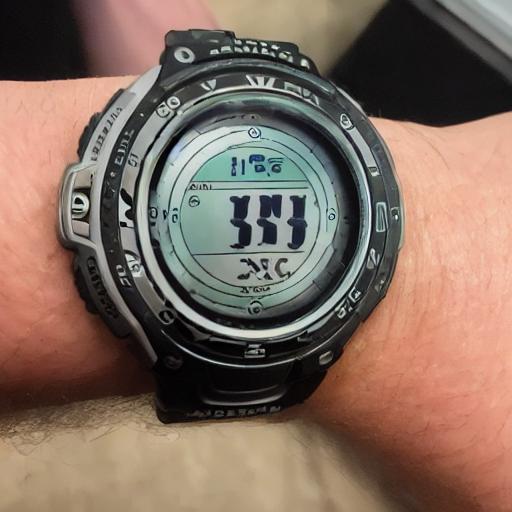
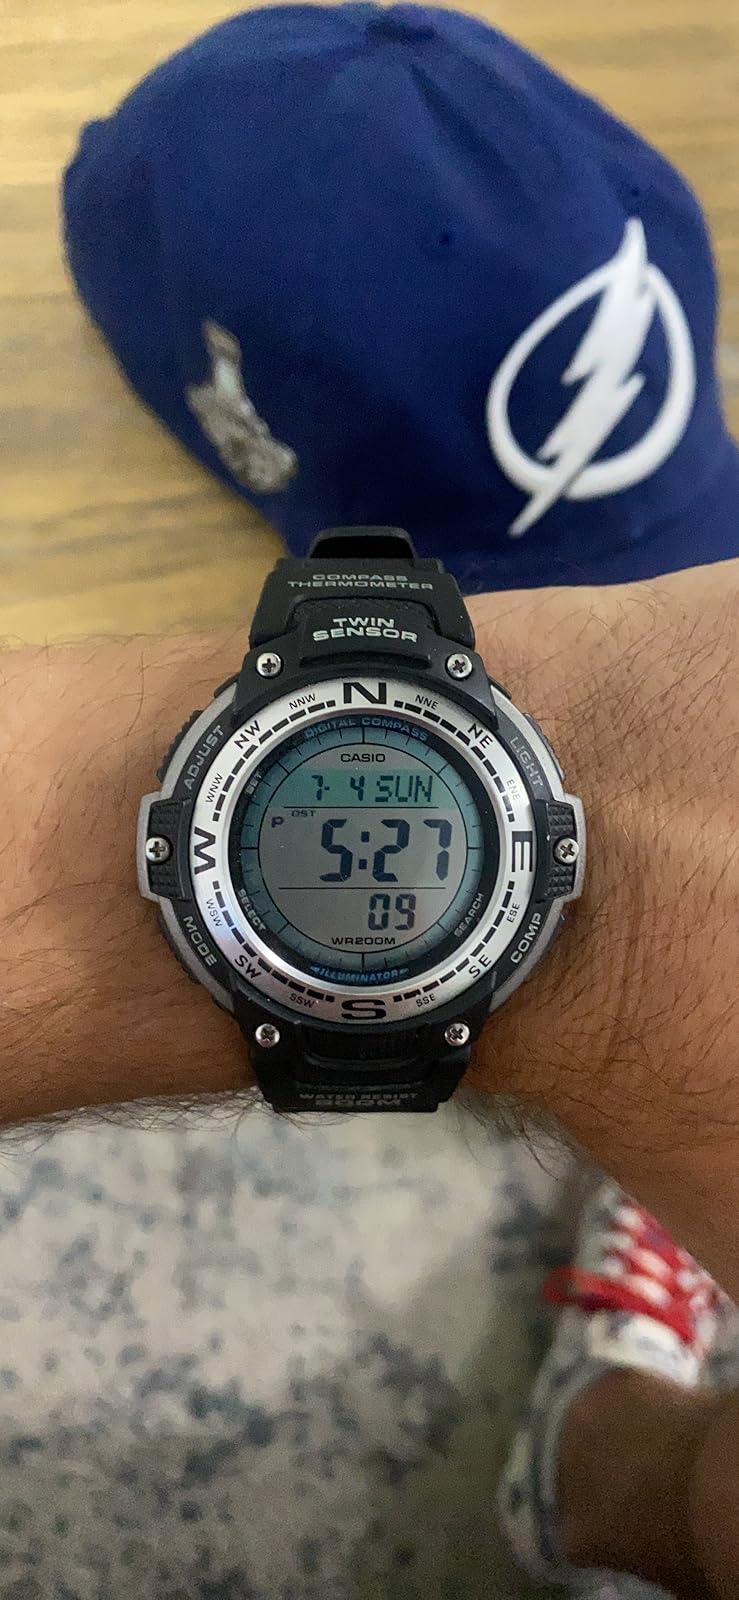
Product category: accessories_watch
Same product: no